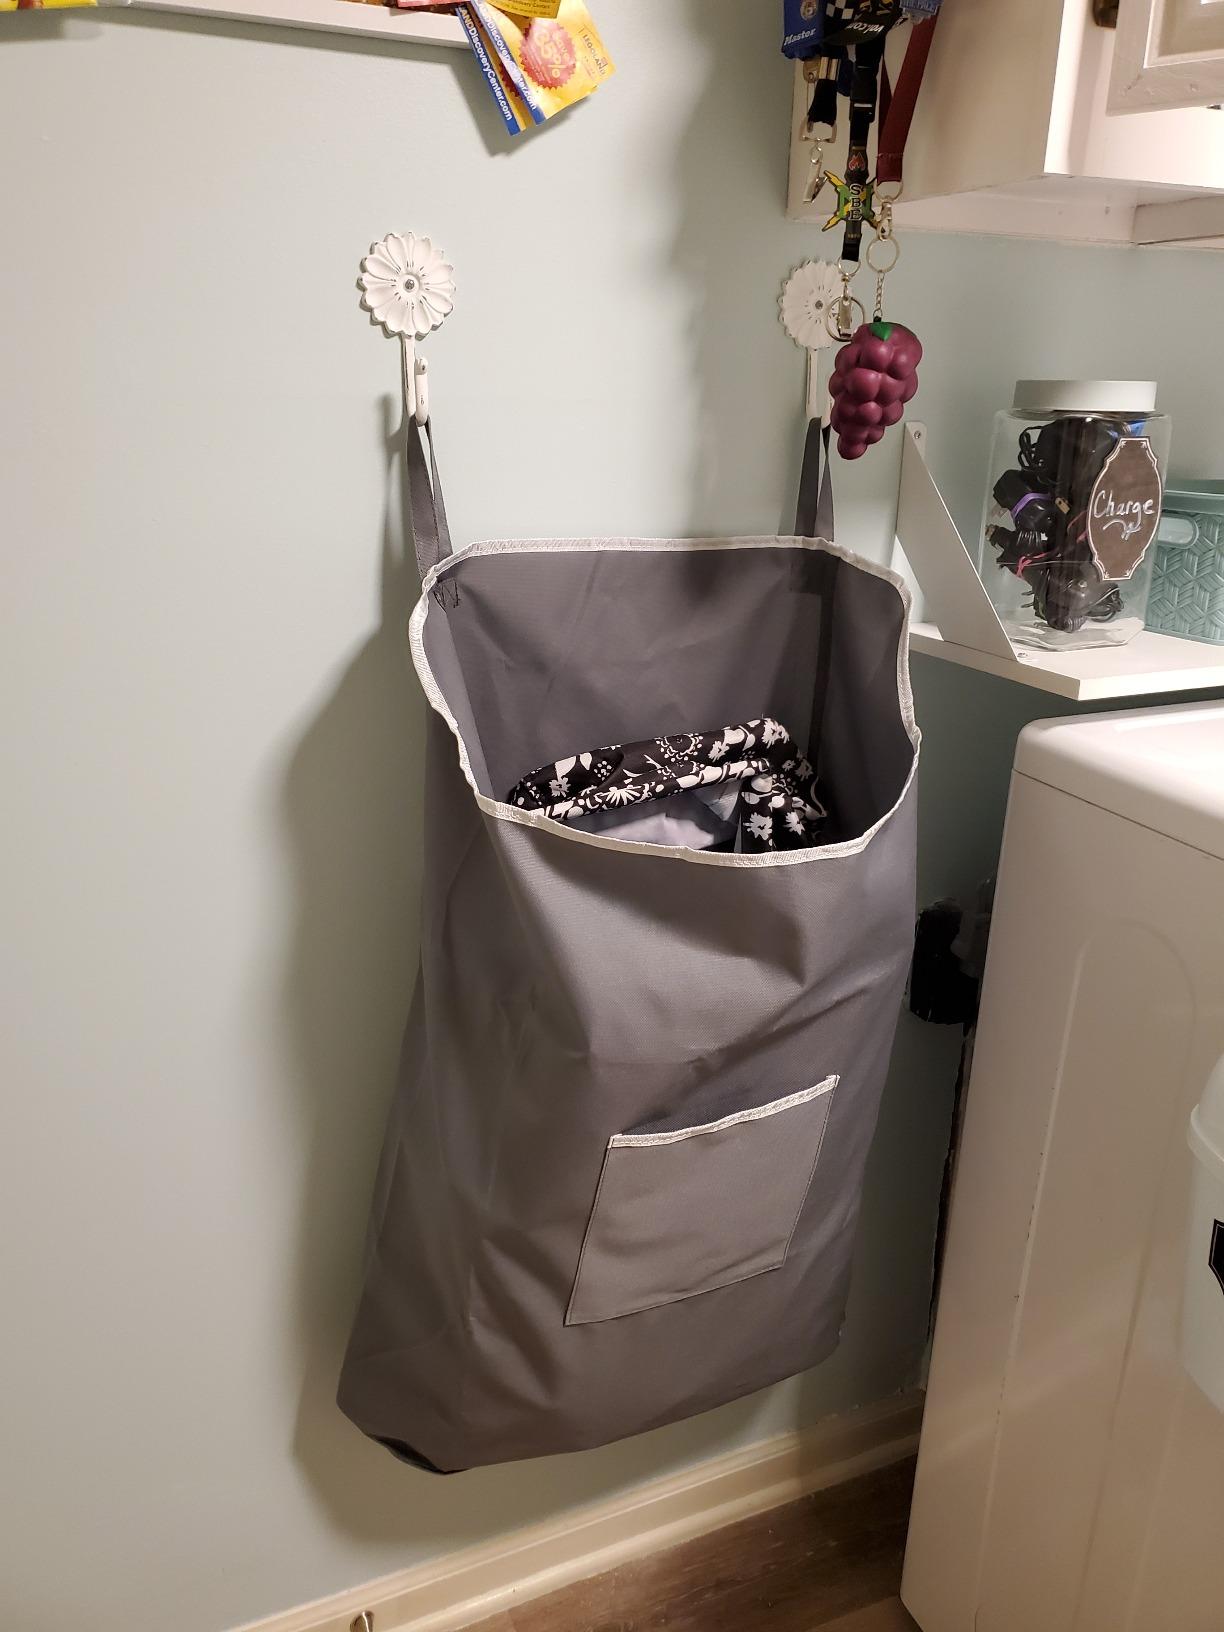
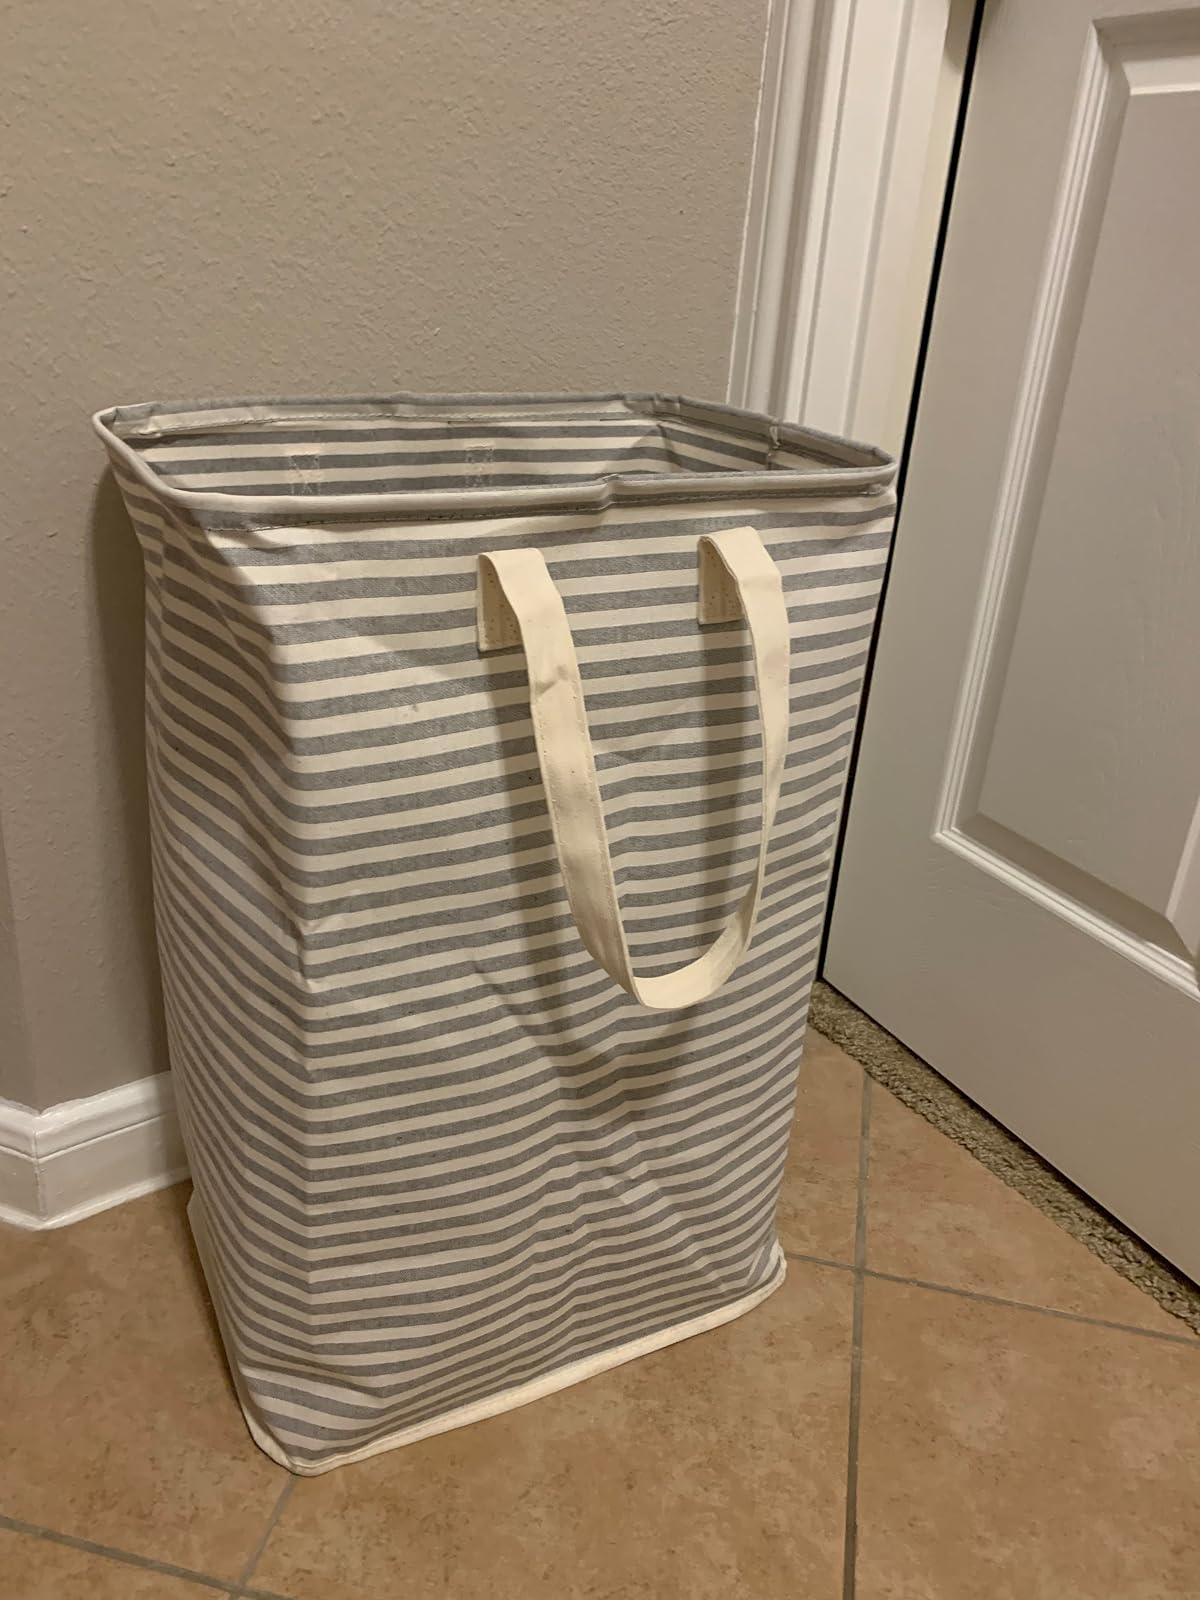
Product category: items_hamper
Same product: no